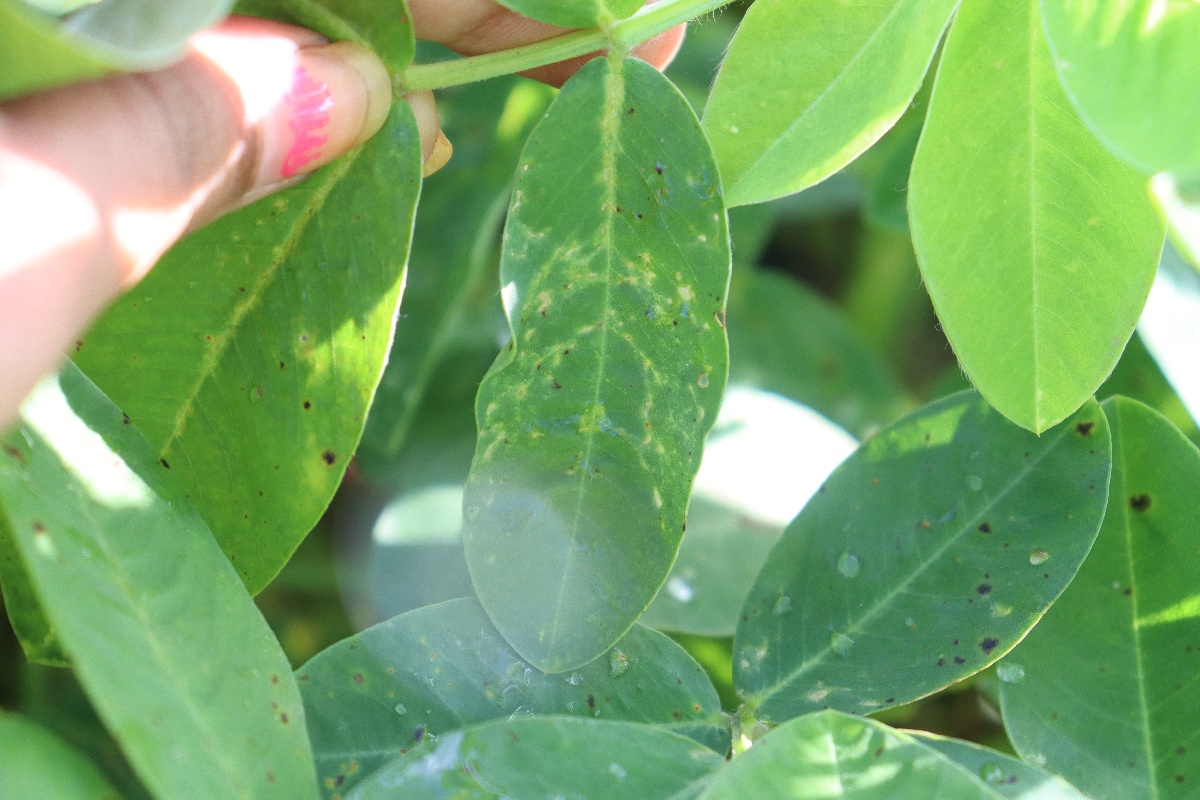
Label: early_leaf_spot